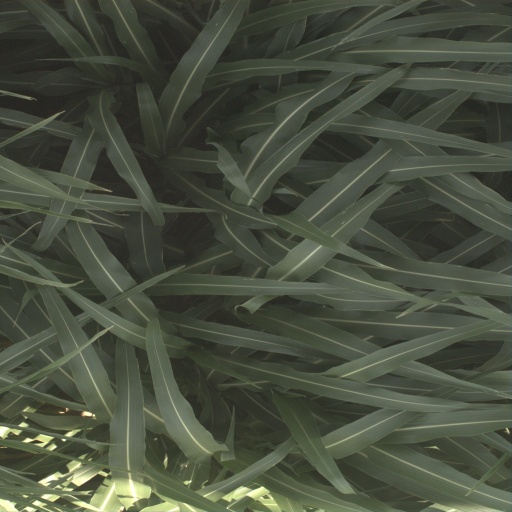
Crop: sorghum